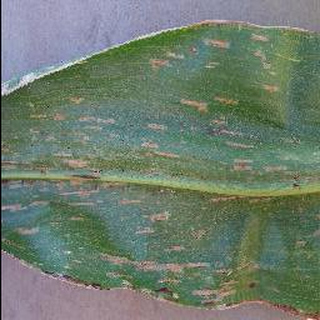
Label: corn_cercospora_leaf_spot